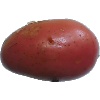
Label: Potato Red Washed 1